Nabakrushna Choudhuri

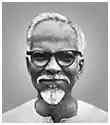

Nabakrushna Choudhury (also spelled Nabakrushna Choudhuri; 23 November 1901 – 24 June 1984) was an Indian politician and activist. He served as Chief Minister of the Indian state of Odisha. He was a freedom fighter who participated in the Non-cooperation Movement, the Civil Disobedience movement, and the Peasant movement.